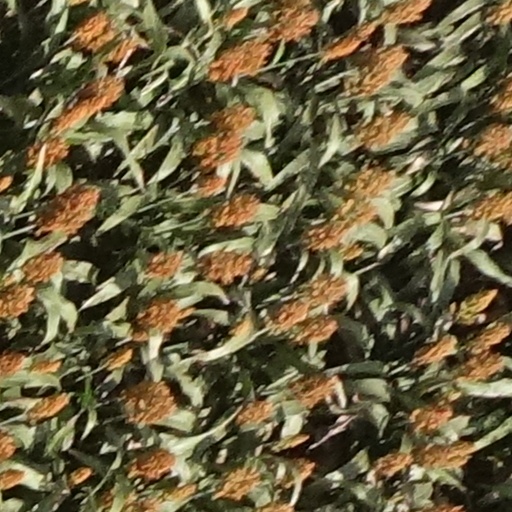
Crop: sorghum